Souris River

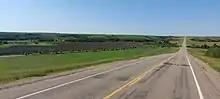
Saskatchewan Highway 9 in the upper Souris River Valley

Flowing east, it passes through the communities of Melita, Hartney, Souris, and Wawanesa, Manitoba, prior to the confluence with the Assiniboine River near Treesbank, about southeast of Brandon. The main tributaries of the Souris in Manitoba are the Antler River, Gainsborough Creek, and Plum Creek. The elevation at the confluence is approximately above sea level.